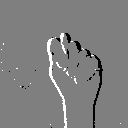
ASL letter: t